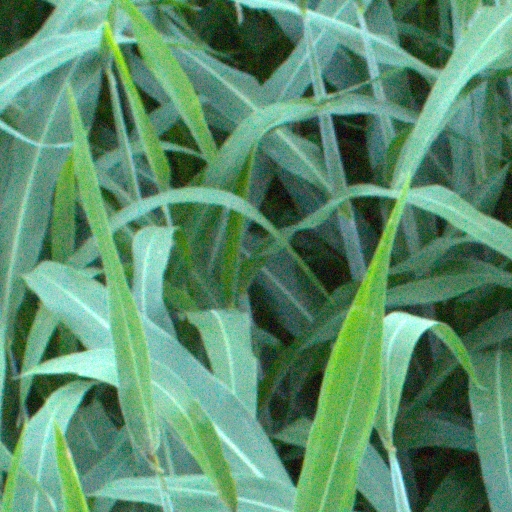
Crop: sorghum